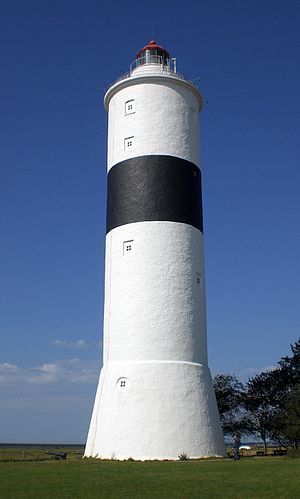
Långe Jan
Långe Jan
Långe Jan er et fyrtårn på Øland. Det blev tændt første gang den 1. november 1785 efter en byggetid på næsten to år. Fyret er beliggende allersydligst på Øland og er et anduvningsfyr. Fyrtårnet var ved opførslen cirka 36 meter højt med en diameter på cirka 12 meter og med 197 trappetrin op til toppen. I dag er fyrtårnet 41,6 meter højt og er dermed Sveriges højeste. Långe Jan er byggnadsminne siden 1935.